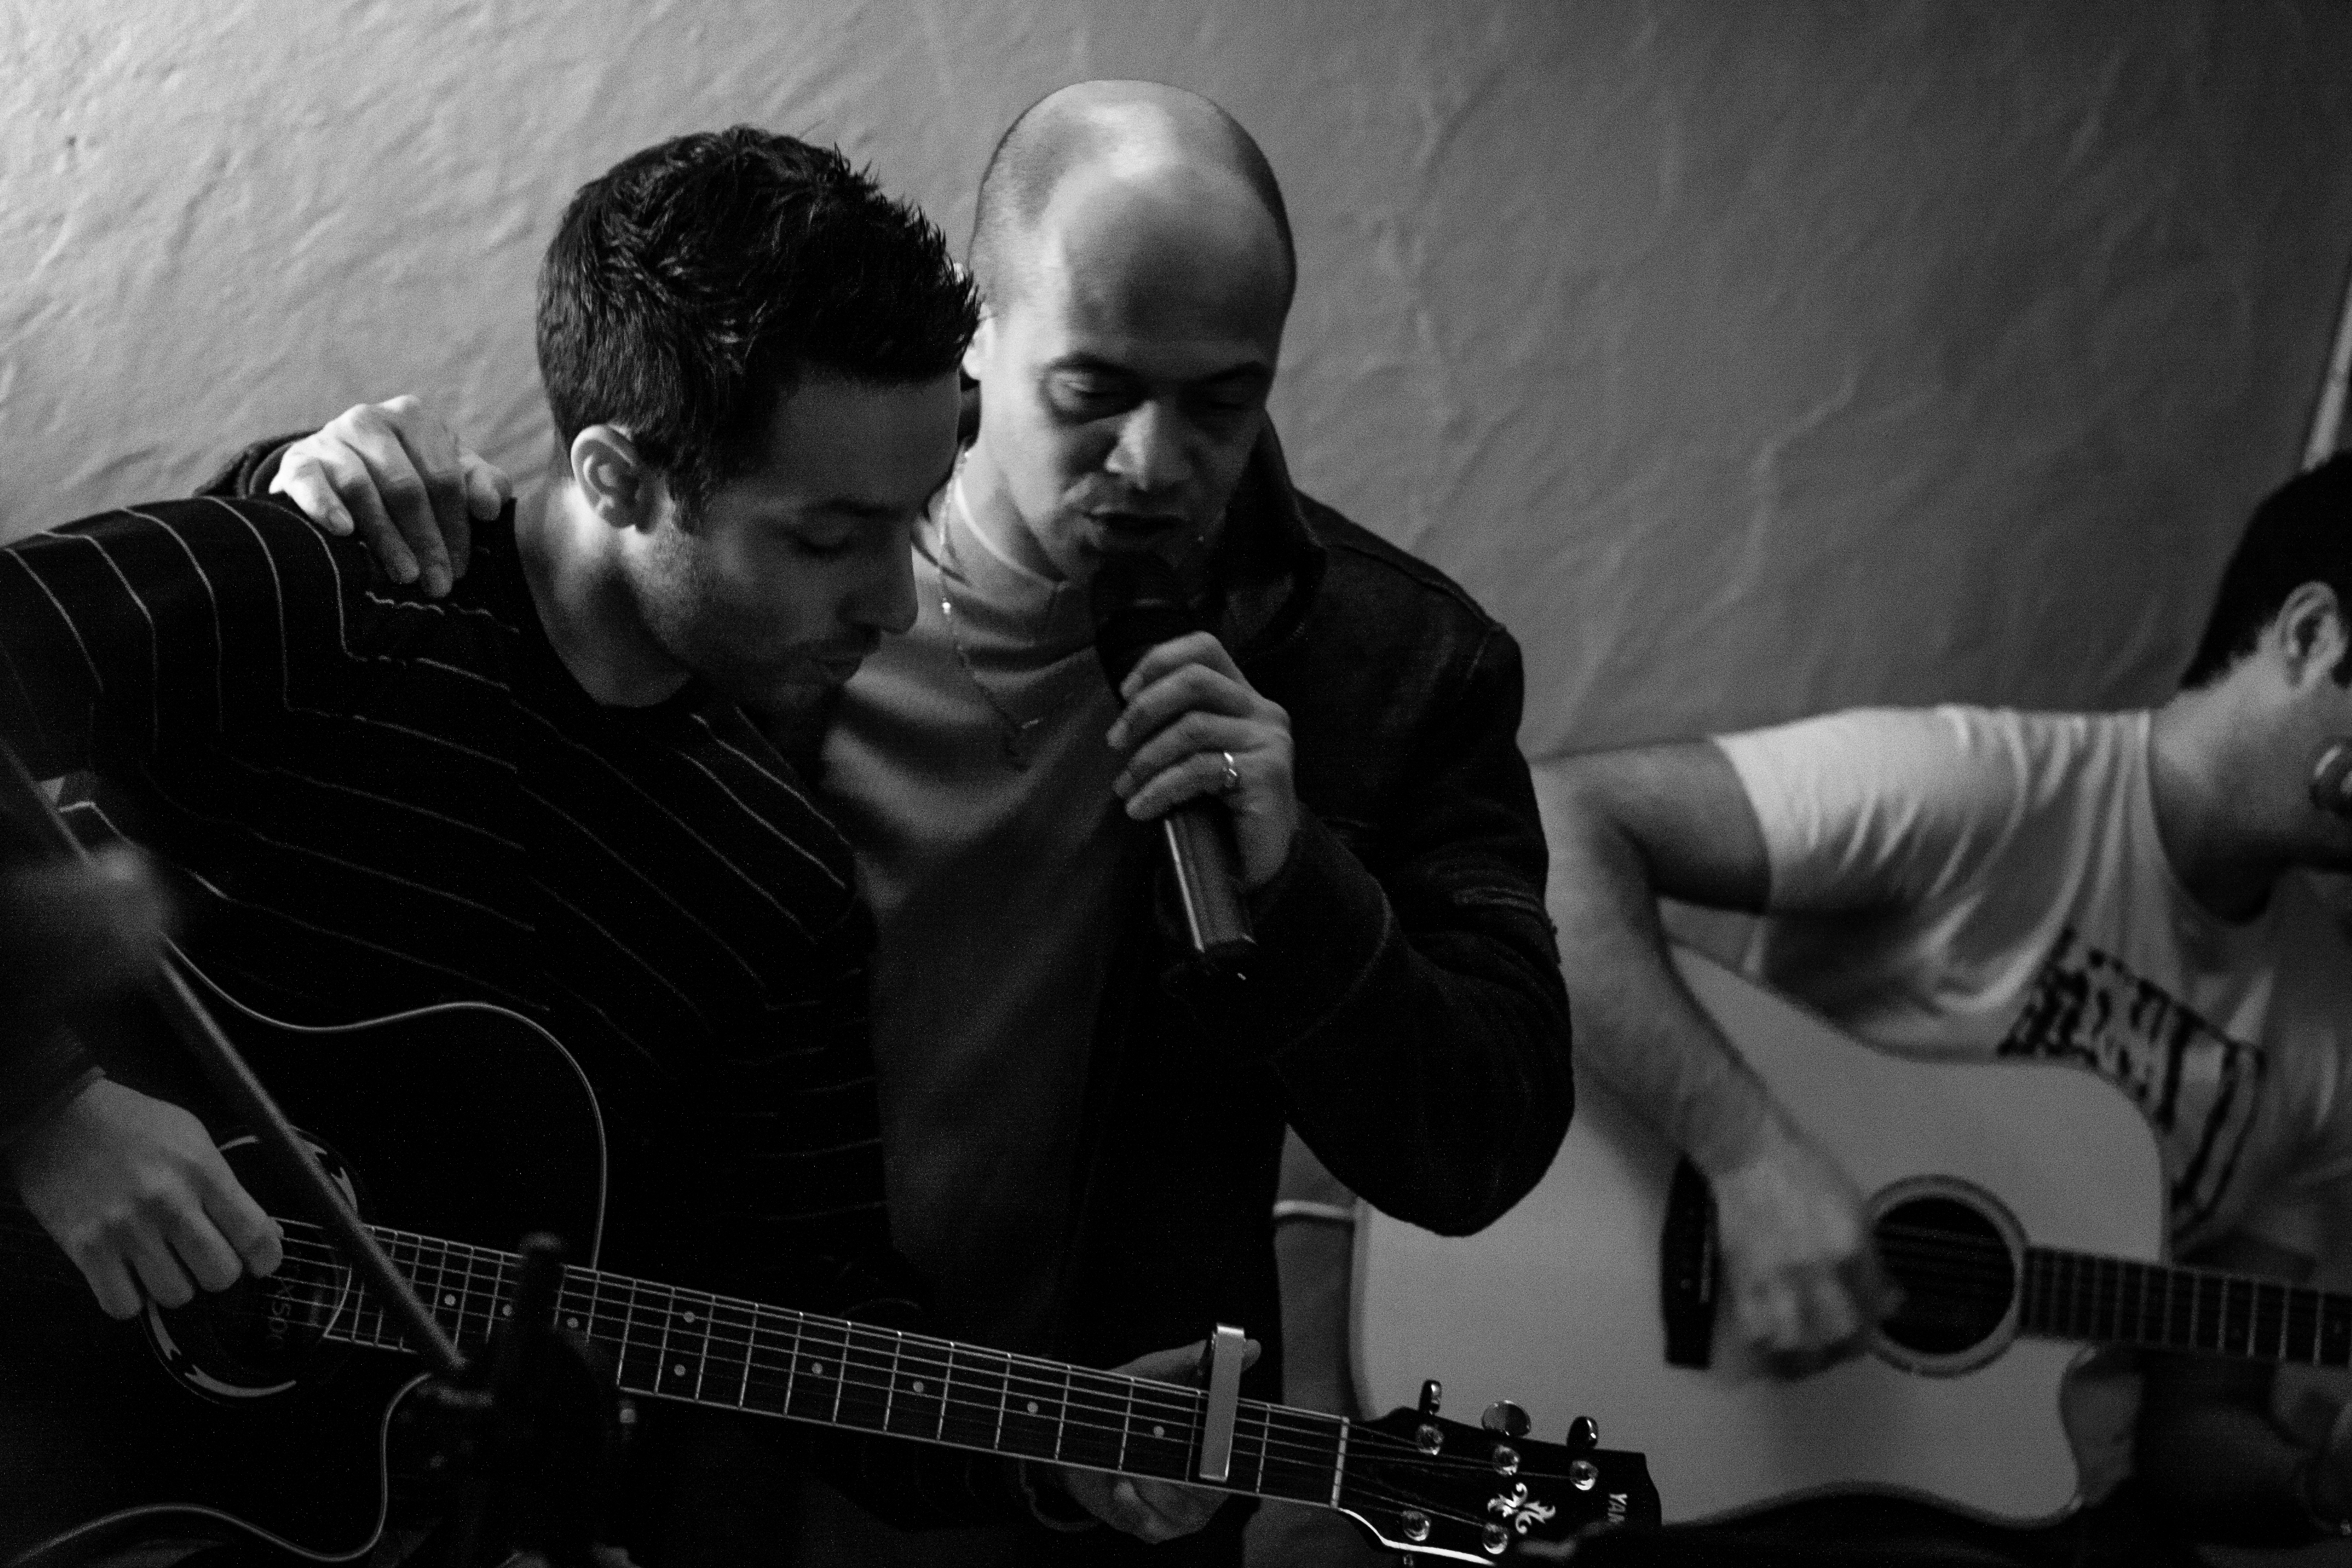
music, black and white, guitar, bar, concert, live, canon, musician, black, monochrome, acoustic, 40d, gig, montluon, colin, bryan, mathieu, lanotte, simoni, bassist, guitarist, entertainment, monochrome photography, film noir, plucked string instruments